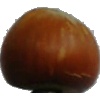
Label: nut_forest